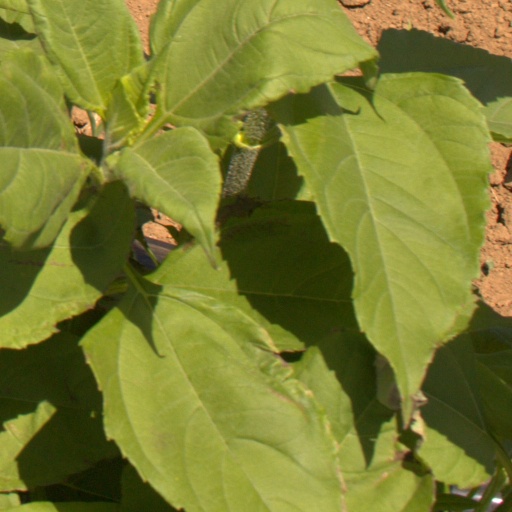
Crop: Jerusalem artichoke